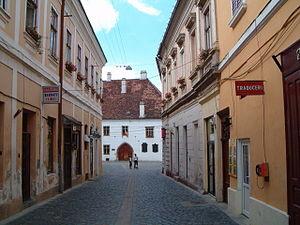
Cluj-Napoca est une ville transylvaine du nord-ouest de la Roumanie, située dans la vallée du Someșul Mic, à 440 kilomètres au Nord-Ouest de Bucarest. C’est en 1974, dans le cadre de la politique protochroniste de Nicolae Ceaușescu, que la ville a reçu par décret son second nom de Napoca, qui est celui du castrum romain antique situé sous l’actuel centre-ville, provenant de la tribu dace locale des Napaei, dont le nom rappelle le grec νάπος : « boisé ». Cependant, les roumains continuent d’appeler la ville par son nom initial de Cluj ; les hongrois l'appellent Kolozsvár, les allemands Klausenburg, en yiddish son nom est קלויזנבורג, et en latin Claudiopolis.